Vertical boiler with horizontal fire-tubes

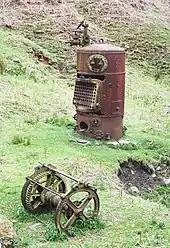
Clarke Chapman 'wet back' "Victoria" boiler

Parallel tube boilers place all of their fire-tubes in a single parallel group, running from side to side of the boiler shell. The best known of these is the Cochran design.